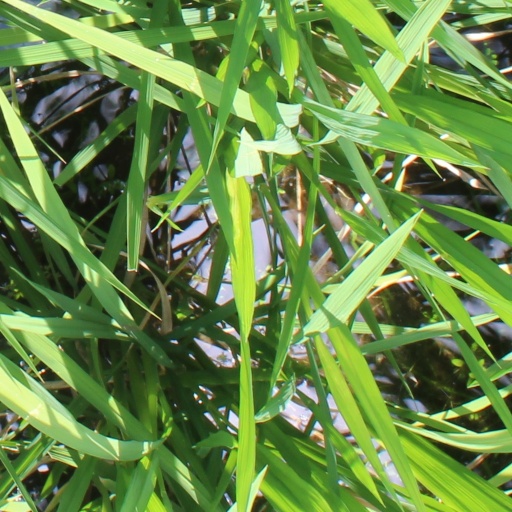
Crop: rice